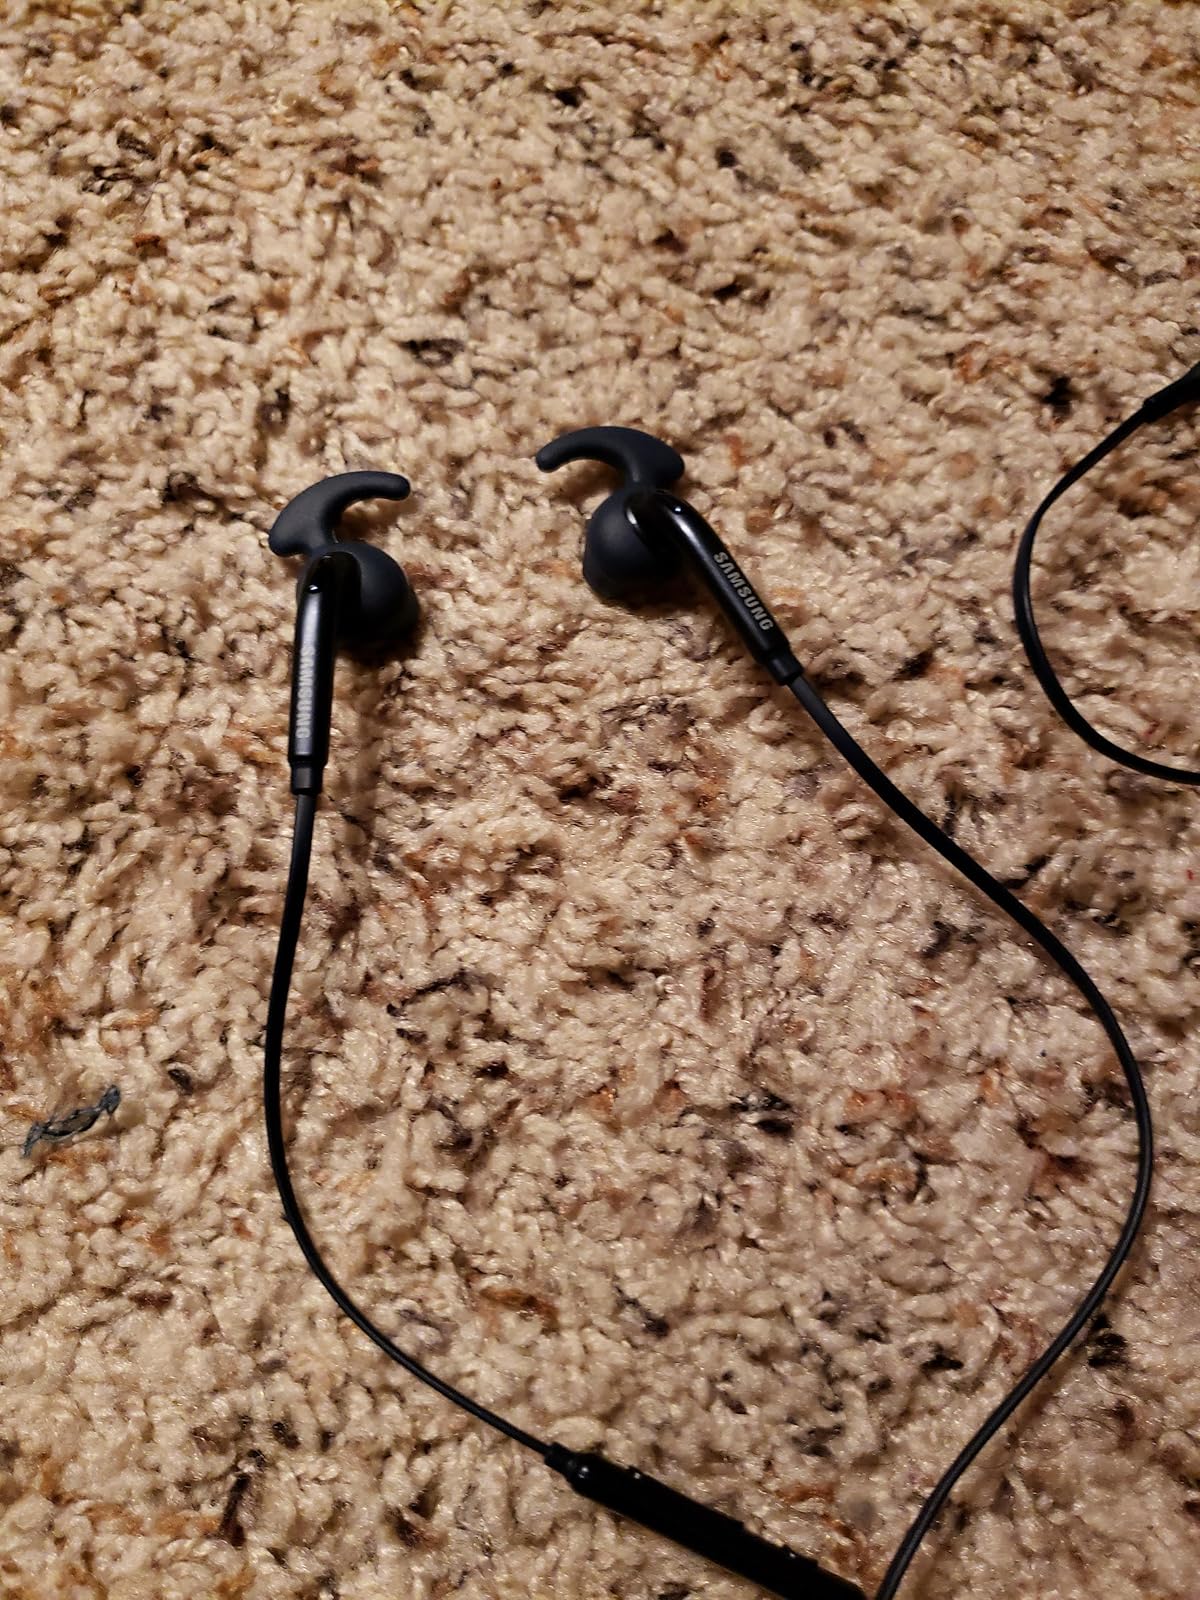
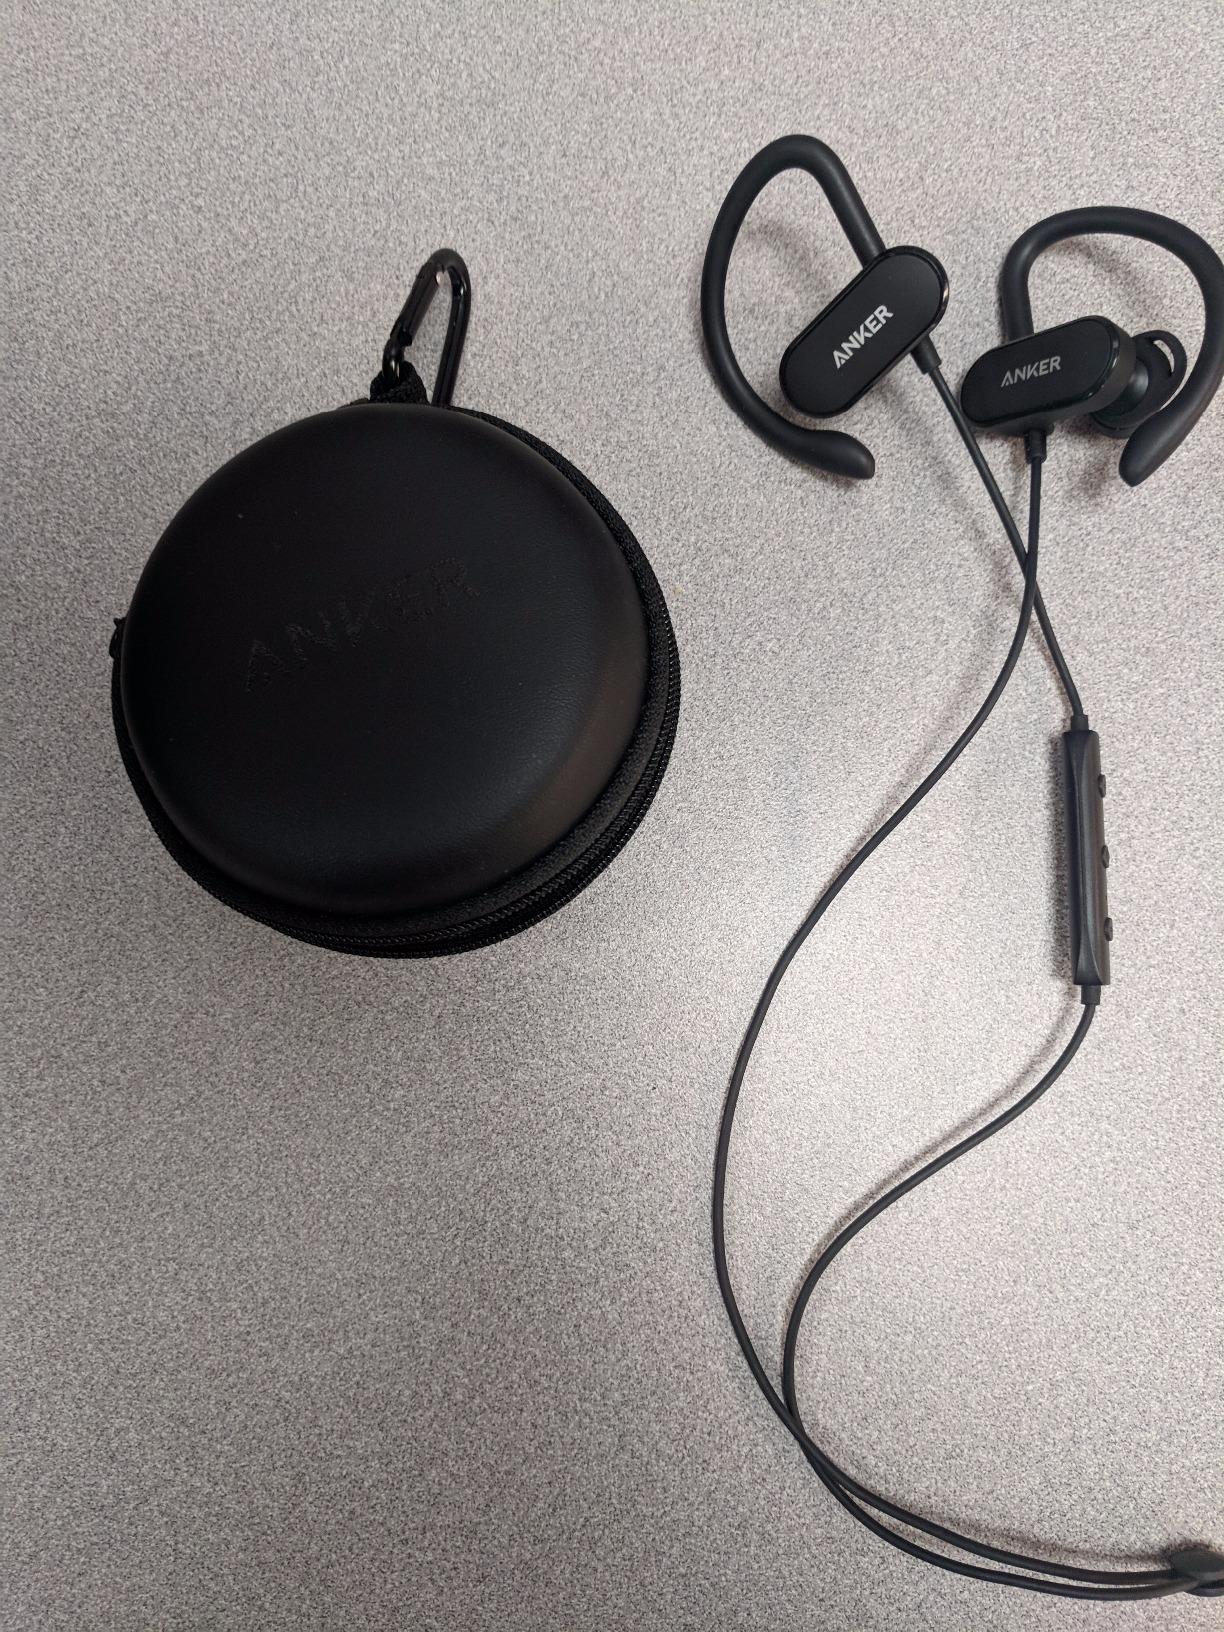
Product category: headphones
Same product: no